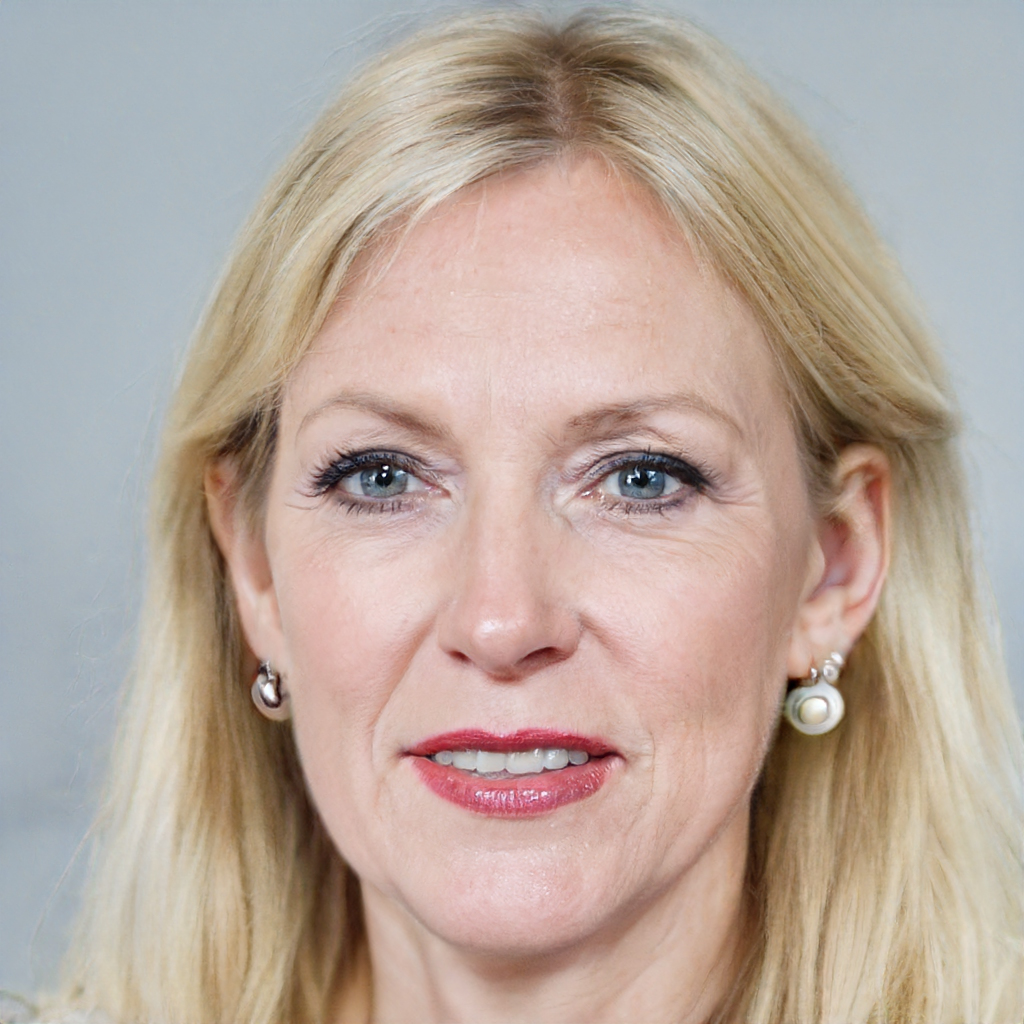
Portrait style: Real Portrait